St Leonard, Eastcheap

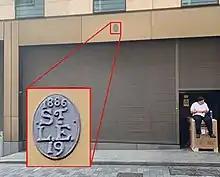
Parish Boundary Marker for St Leonard Eastcheap in Pudding Lane near Monument

The parish now forms part of the combined parish of "St Edmund the King and Martyr, and St Mary Woolnoth Lombard Street with St Nicholas Acons, All Hallows Lombard Street, St Benet Gracechurch, St Leonard Eastcheap, St Dionis Backchurch and St Mary Woolchurch Haw" – usually shortened to "St Edmund & St Mary Woolnoth". It is part of the Church of England's Diocese of London.